Kouprey

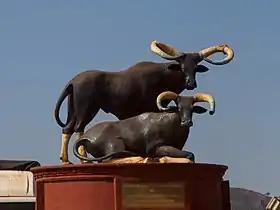
A statue of two kouprey bulls, located in Mondulkiri Province, Cambodia.

Conservation efforts for the kouprey began in 1960 when Norodom Sihanouk, then head of state of Cambodia, gave the species protected status and created three natural reserves for it. These protected areas continued to be maintained by Norodom Sihanouk's successor, Lon Nol, but became neglected during the time of Khmer Rouge rule under Pol Pot. During this period, the majority of the country's Forestry Bureau staff were killed, and all documents relating to the reserves were destroyed.